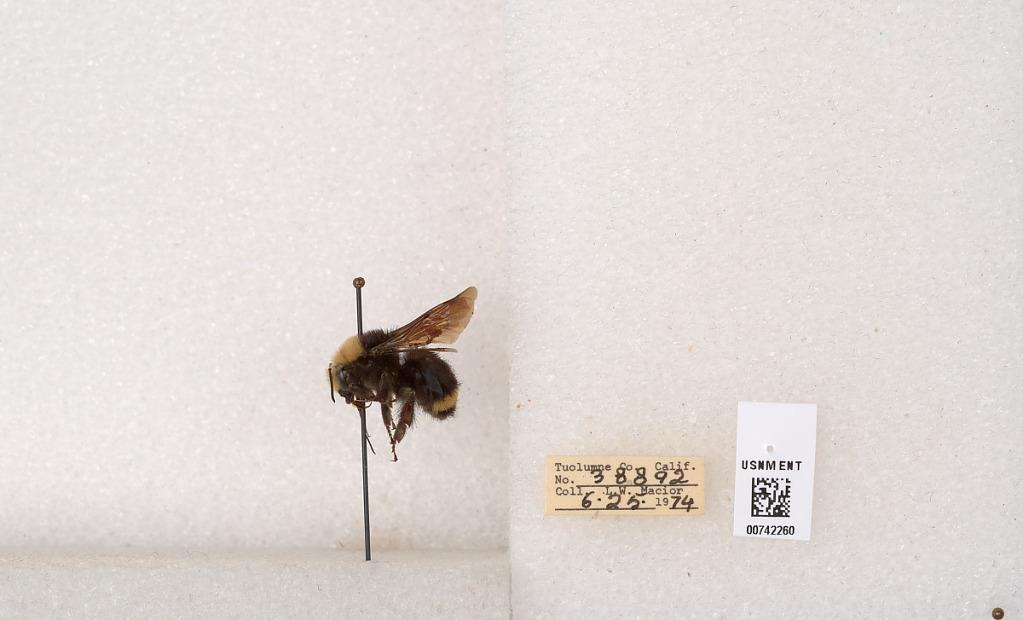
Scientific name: Bombus (Pyrobombus) vosnesenskii Radoszkowski
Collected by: L. Macior
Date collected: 1974-6-25
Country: United States
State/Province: California
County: Tuolumne
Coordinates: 38.0276, -119.955